Kwon Soon-woo

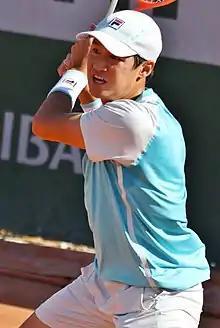
Kwon at the 2021 French Open

In February 2020, Kwon reached four consecutive ATP Tour-level quarterfinals in Pune, New York, Delray Beach and Acapulco. As a result, Kwon rose to a career-high ranking of 69 on 2 March 2020. Kwon defeated world No. 24, Dušan Lajović, in straight sets to reach the quarterfinals in Acapulco, which was his first ATP 500 event. He lost to eventual champion Rafael Nadal in the quarterfinals.